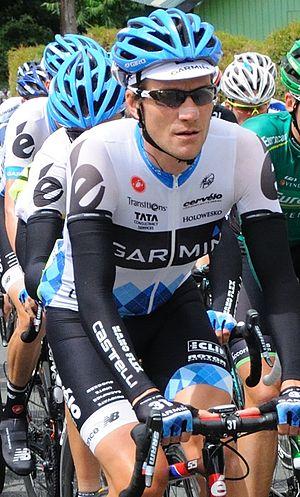
David Zabriskie - 7e étape du Tour de France 2011